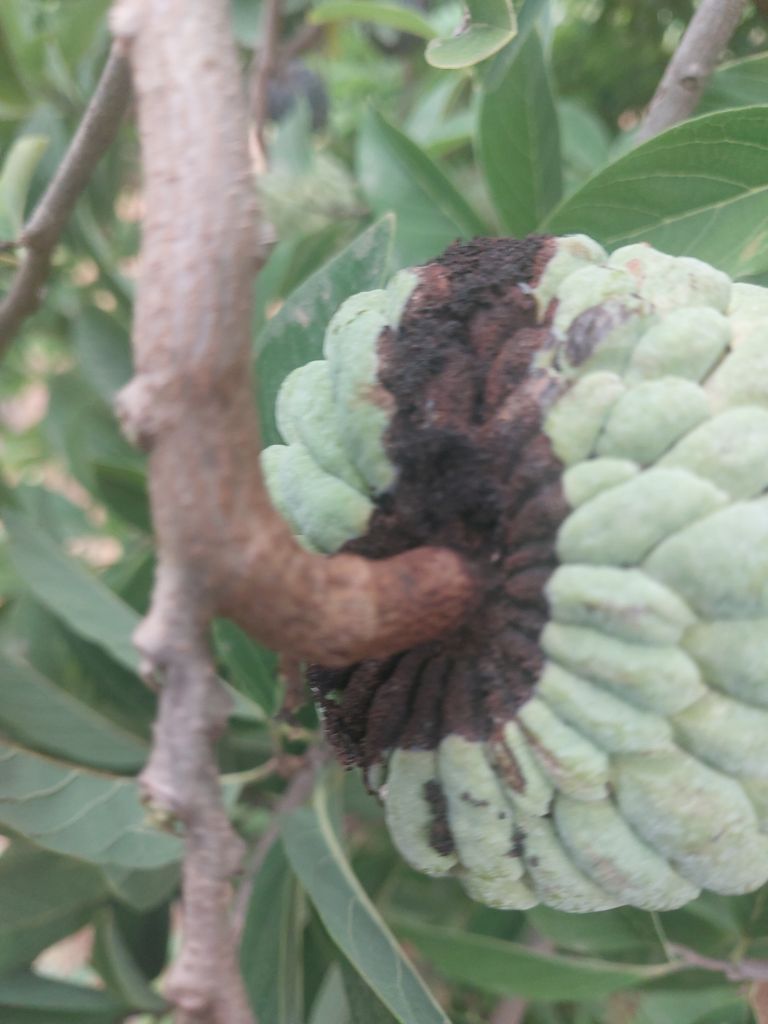
Disease label: Diplodia Rot